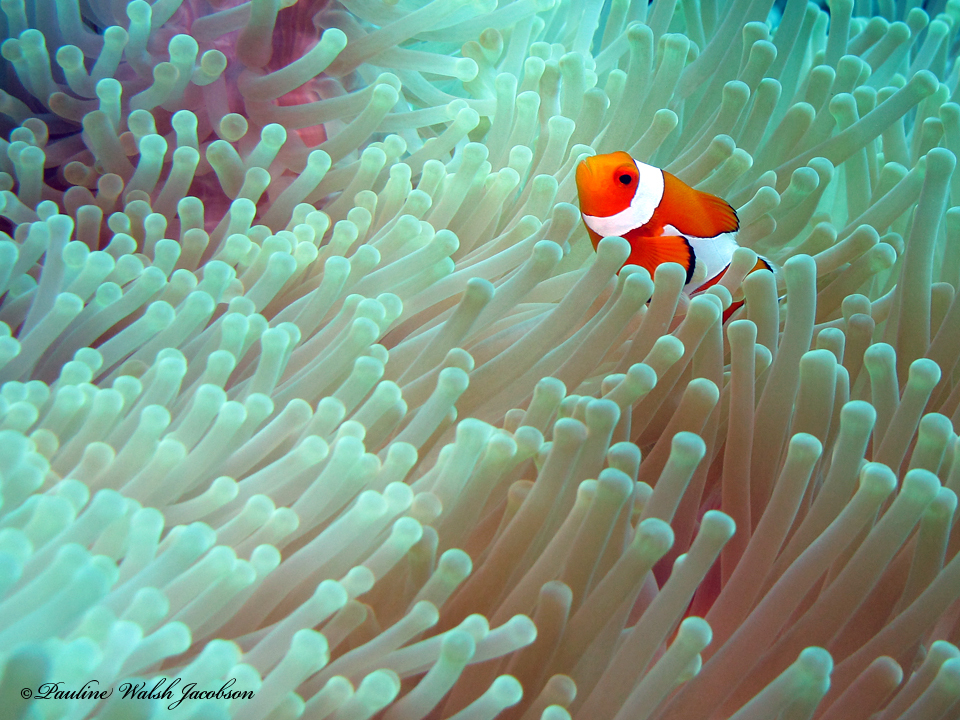
Amphiprion ocellaris (Ocellaris Anemonefish)